St Albans Cathedral

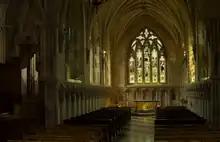
The Lady Chapel at the east end of the cathedral

Scott began by having the medieval floor restored, necessitating the removal of tons of earth, and fixing the north aisle roof. From 1872 to 1877 the restored floors were re-tiled in matching stone and copies of old tile designs. A further 2,000 tons of earth were shifted in 1863 during work on the foundation and a new drainage system. In 1870 the tower piers were found to be badly weakened with many cracks and cavities. Huge timbers were inserted and the arches filled with brick as an emergency measure. Repair work took until May 1871 and cost over £2,000. The south wall of the nave was now far from straight; Scott reinforced the north wall and put in scaffolding to take the weight of the roof off the wall, then had it jacked straight in under three hours. The wall was then buttressed with five huge new masses and set right. Scott was lauded as "saviour of the Abbey." From 1870 to 1875 around £20,000 was spent on the Abbey.